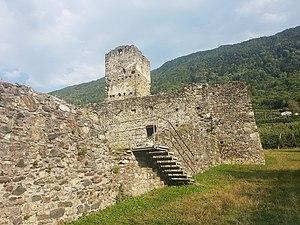
Château Santa Maria à Tirano. Italiano: Castello Santa Maria a Tirano.